Irina Zhdanovich

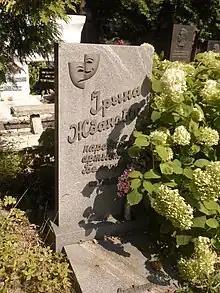
Zhadanovich's gravestone located in the Eastern Cemetery in Minsk.

Zhdanovich was a member of the Communist Party of the Soviet Union from 1947 to 1991. She was also a deputy of the Supreme Soviet of the BSSR in its second and fourth convocations.